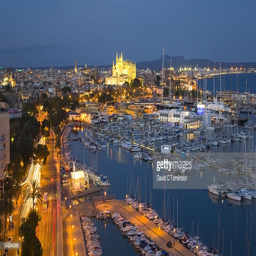
view across the harbour by night